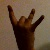
The image shows a hand gesture representing the number 8 in Indian Sign Language.